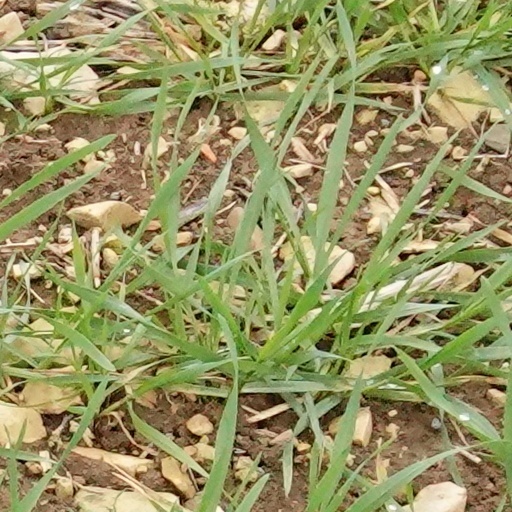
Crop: wheat